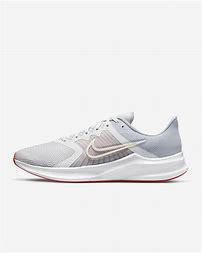
Brand: Nike
Model: Downshifter 11